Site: brandenburg
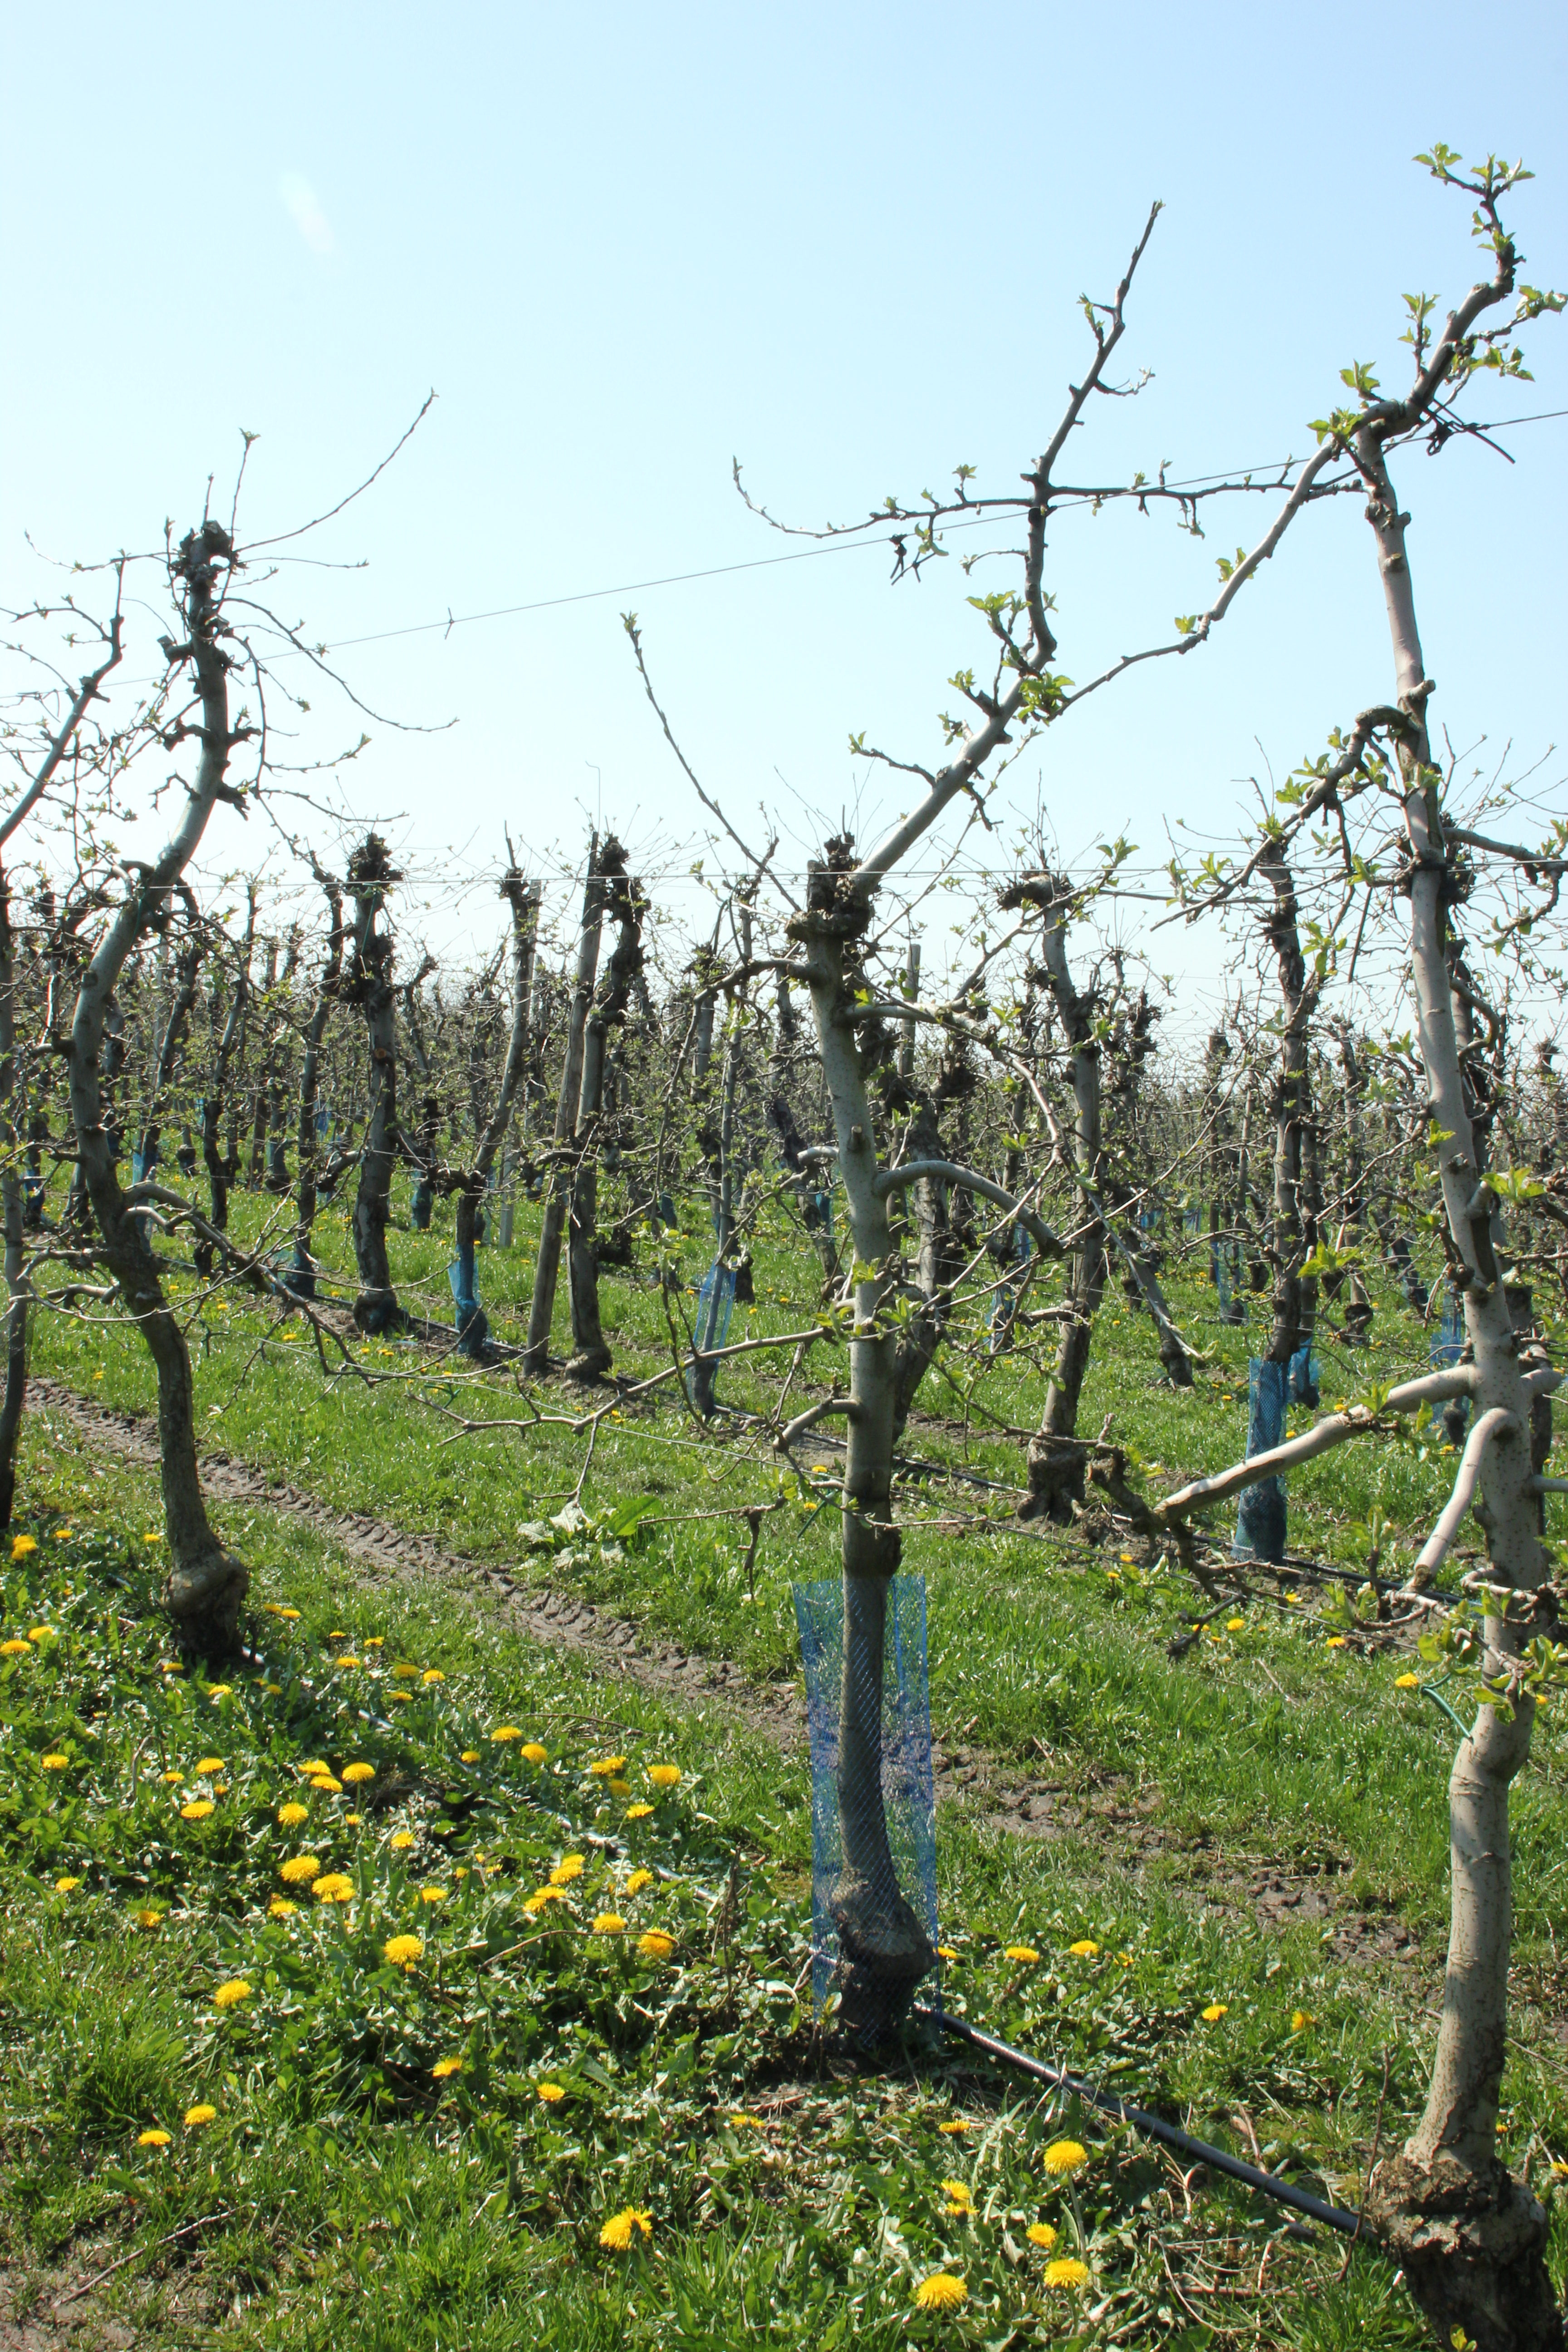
Growth stage (BBCH 56): Inflorescence emergence